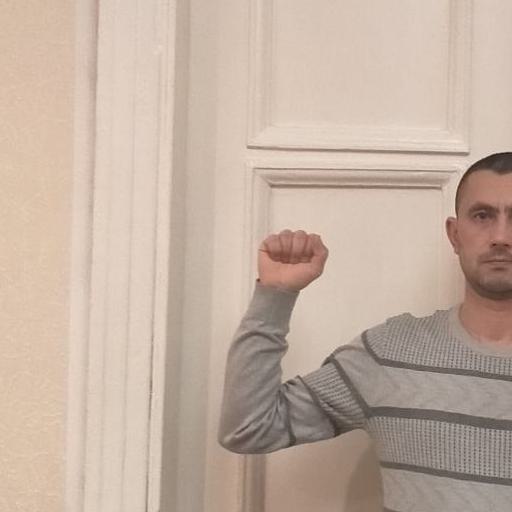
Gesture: fist